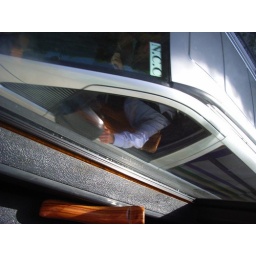
I was in a bus looking down at this car passing us, notice him pulling back his mirror!